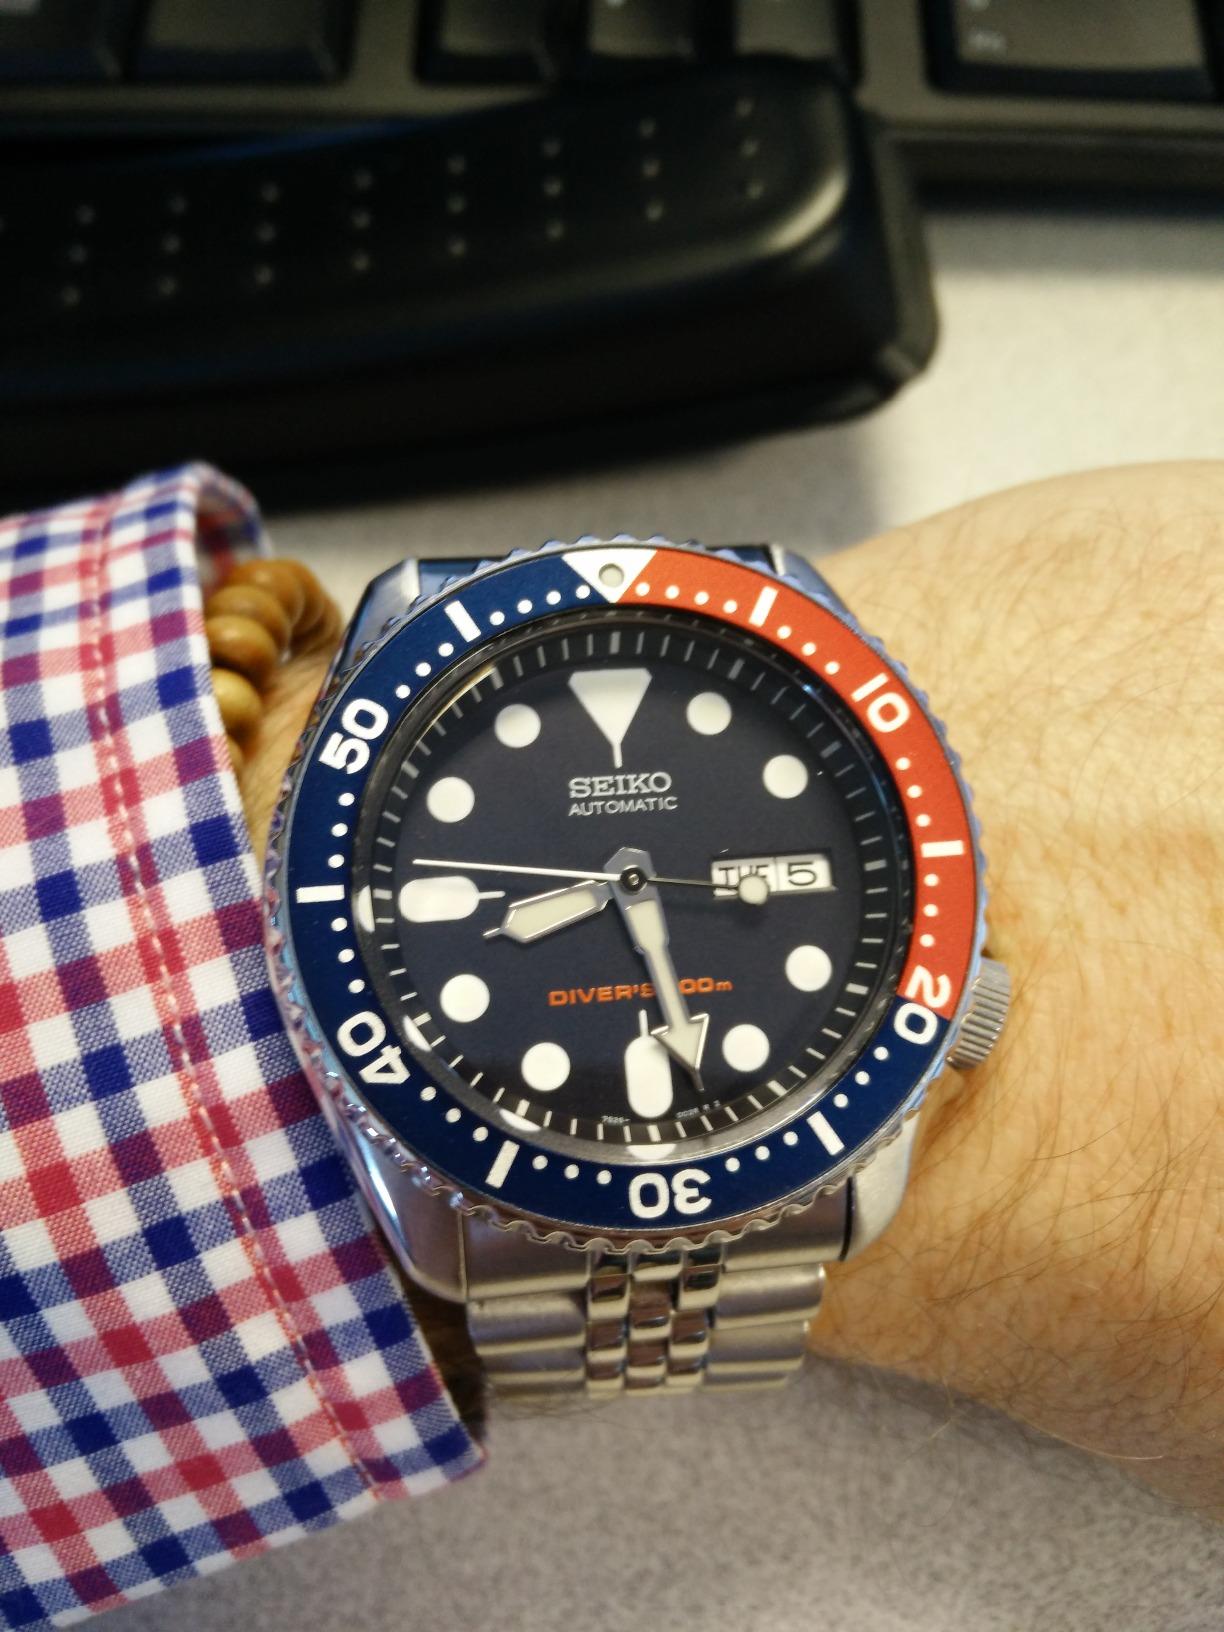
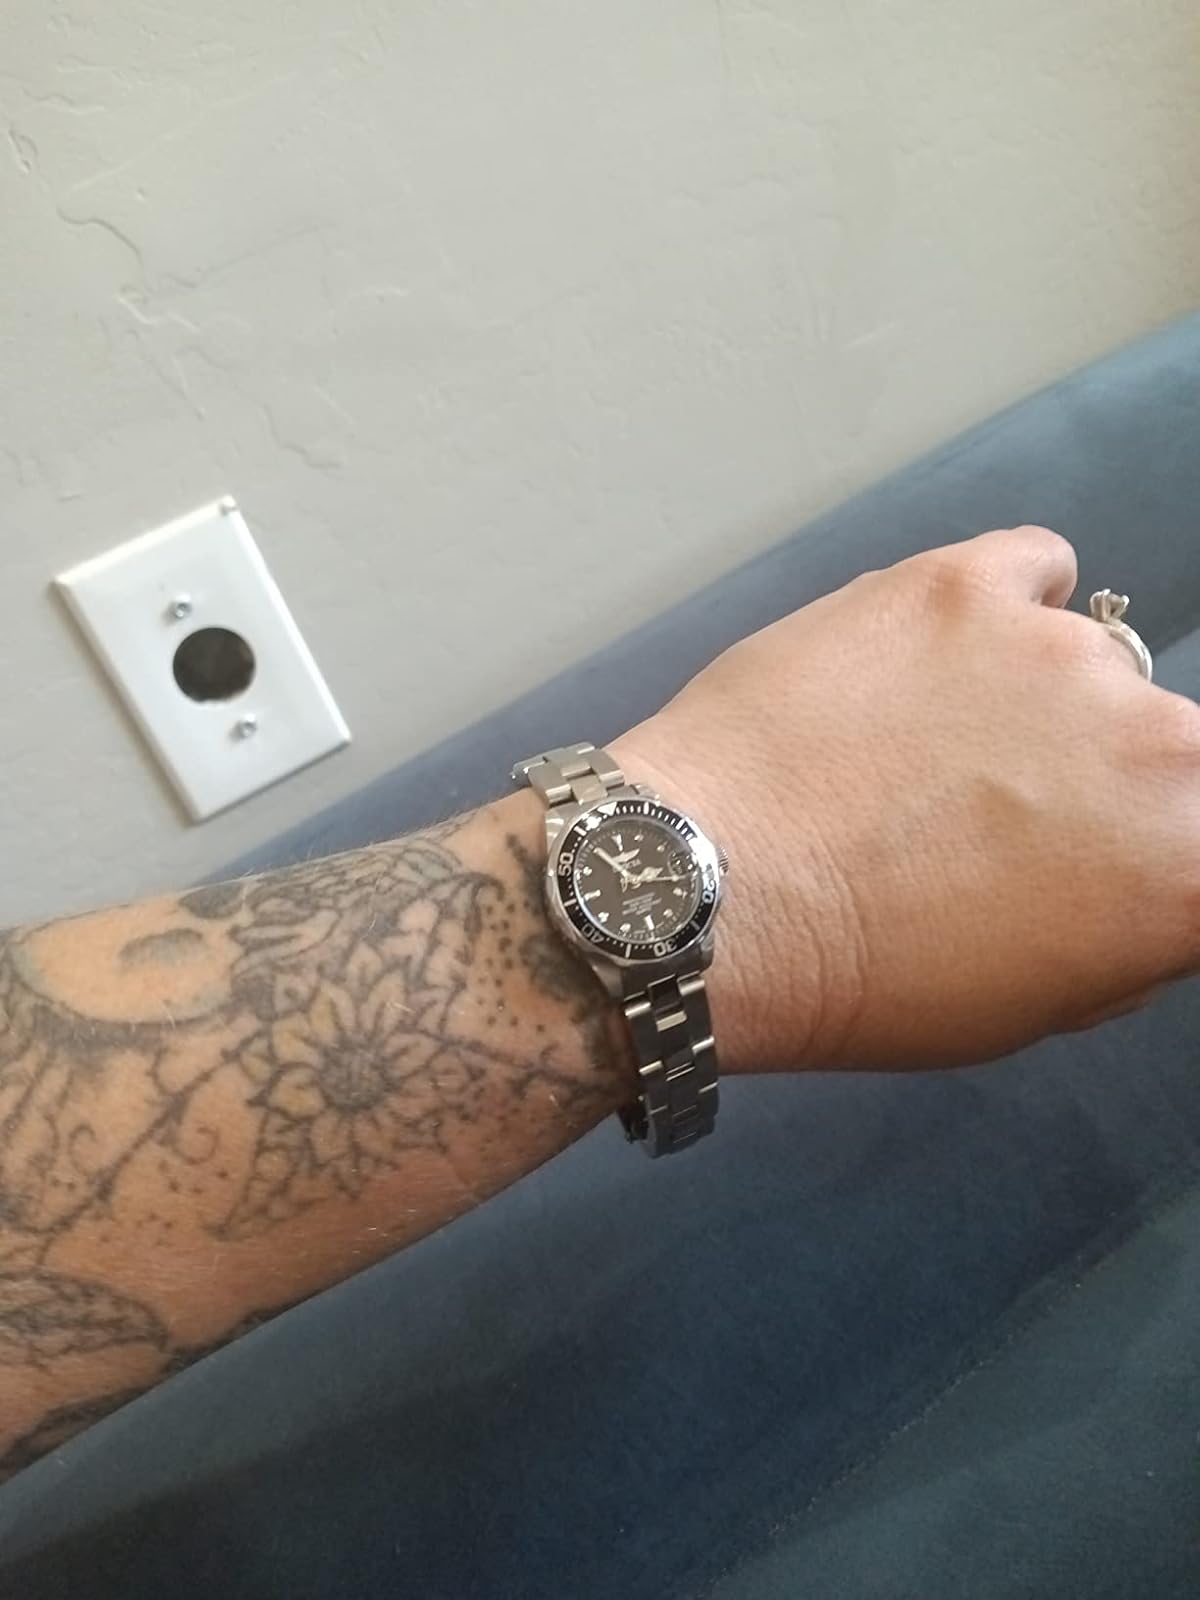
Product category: accessories_watch
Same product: no